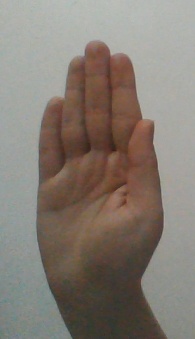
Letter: seen